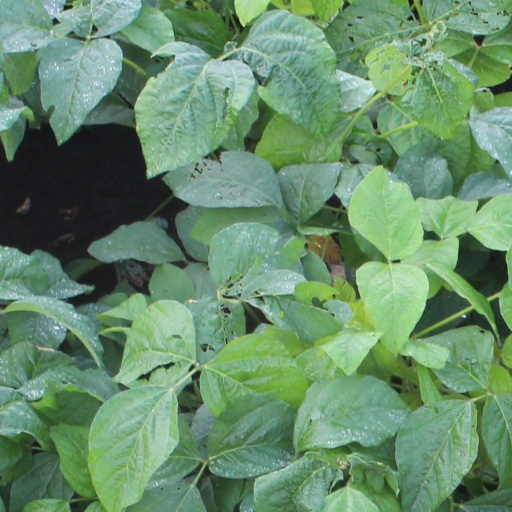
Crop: soybean